Shyamoli Varma

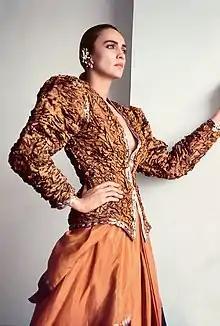
Shyamoli Varma as featured in 2003 publication of Vogue India.

Shyamoli Varma (born ), is a former Indian actress and model. She is known as India's first supermodel and the first Lakmé girl. Varma is also known for her role in the Indian thriller Rog and for her work with Lakmé Cosmetics. Following her work with Lakmé Cosmetics, Varma went on to live in Paris and model with fashion companies such as Pierre Cardin, Yves Saint Laurent, and Chanel.